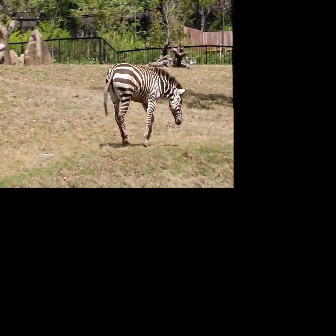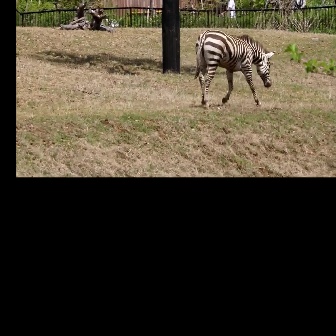
  Please identify the target specified by the bounding box [100,61,187,148] in the first image and locate it in the second image. Return the coordinates in [x_min,y_min,x_max,y_max] format.
Answer: [192,29,275,111]